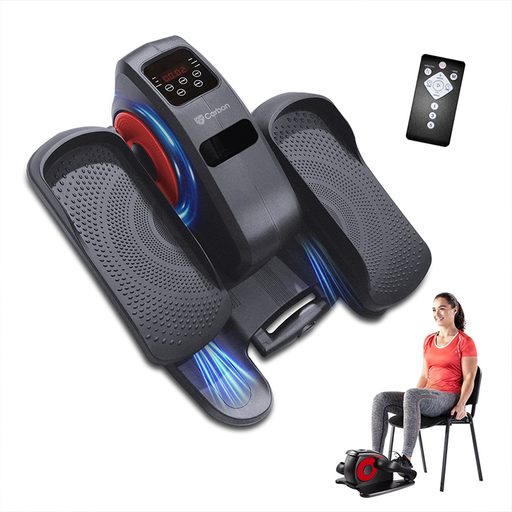
קטגוריה: מתנות בתוספת תשלום
תיאור: מכשיר כושר אלפטיקל רגליים
דגם: ELLIPTICAL-25
תשלום נוסף: 105 ₪
מידע נוסף: מתנה בתוספת תשלום